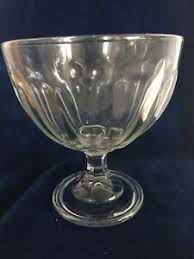
Label: glass